Rumble strip

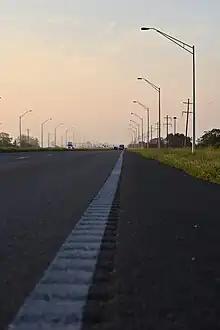
Rolled-in rumble strip marking the shoulder of a rural US road

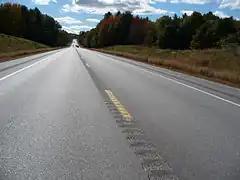
Milled-in rumble strip on the centerline of a rural US road

Surface-mount raised pavement reflectors are easily scraped off by the blade on snowplows, and thus are not practical in many locations in the United States and Canada.